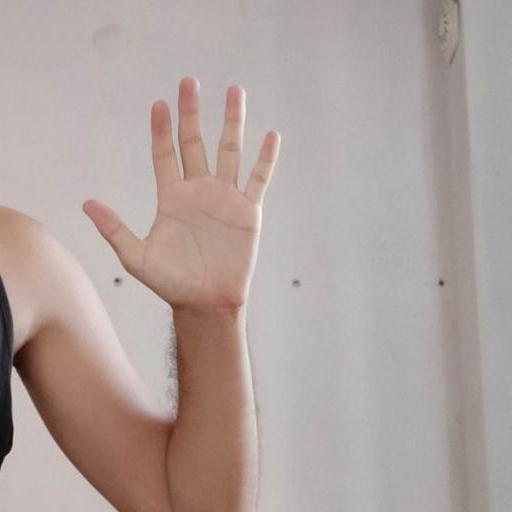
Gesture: palm